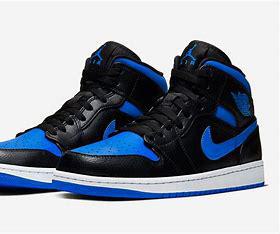
Brand: Jordan
Model: 1 Mid